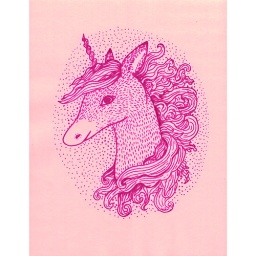
bright purple ink on pink paper Look for it up in the Grumble Toy shop soon!